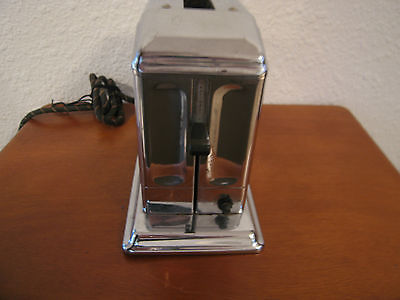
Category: toaster